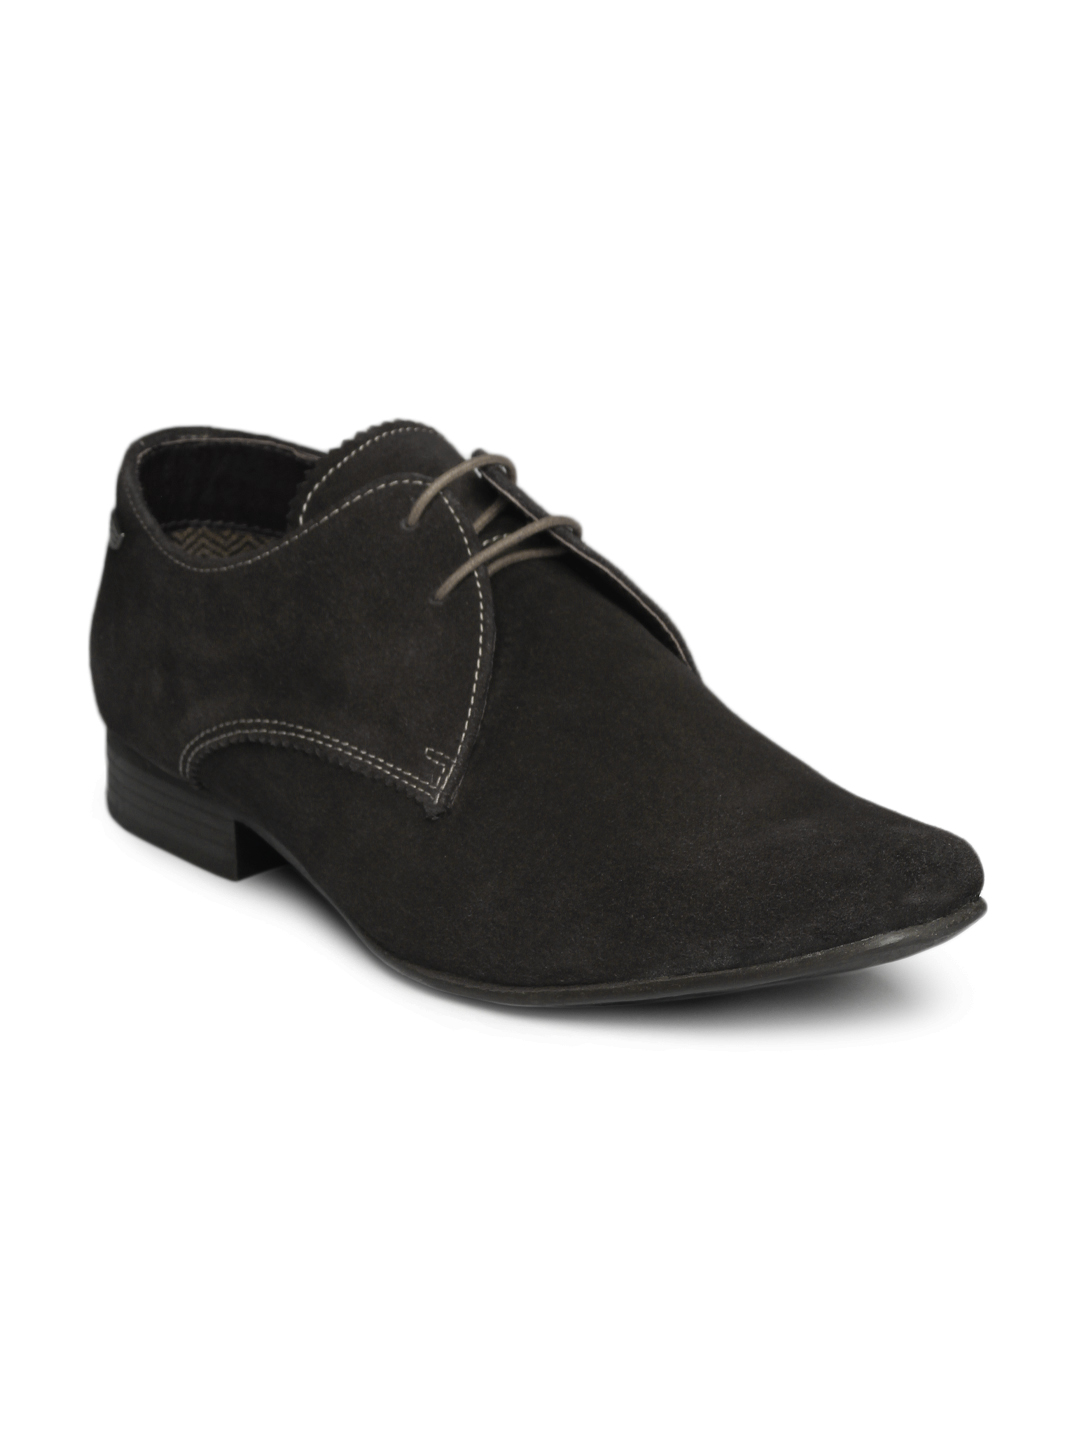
Red Tape Men Brown Leather Shoes
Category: Footwear / Shoes / Casual Shoes
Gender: Men
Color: Brown
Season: Winter 2018
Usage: Casual